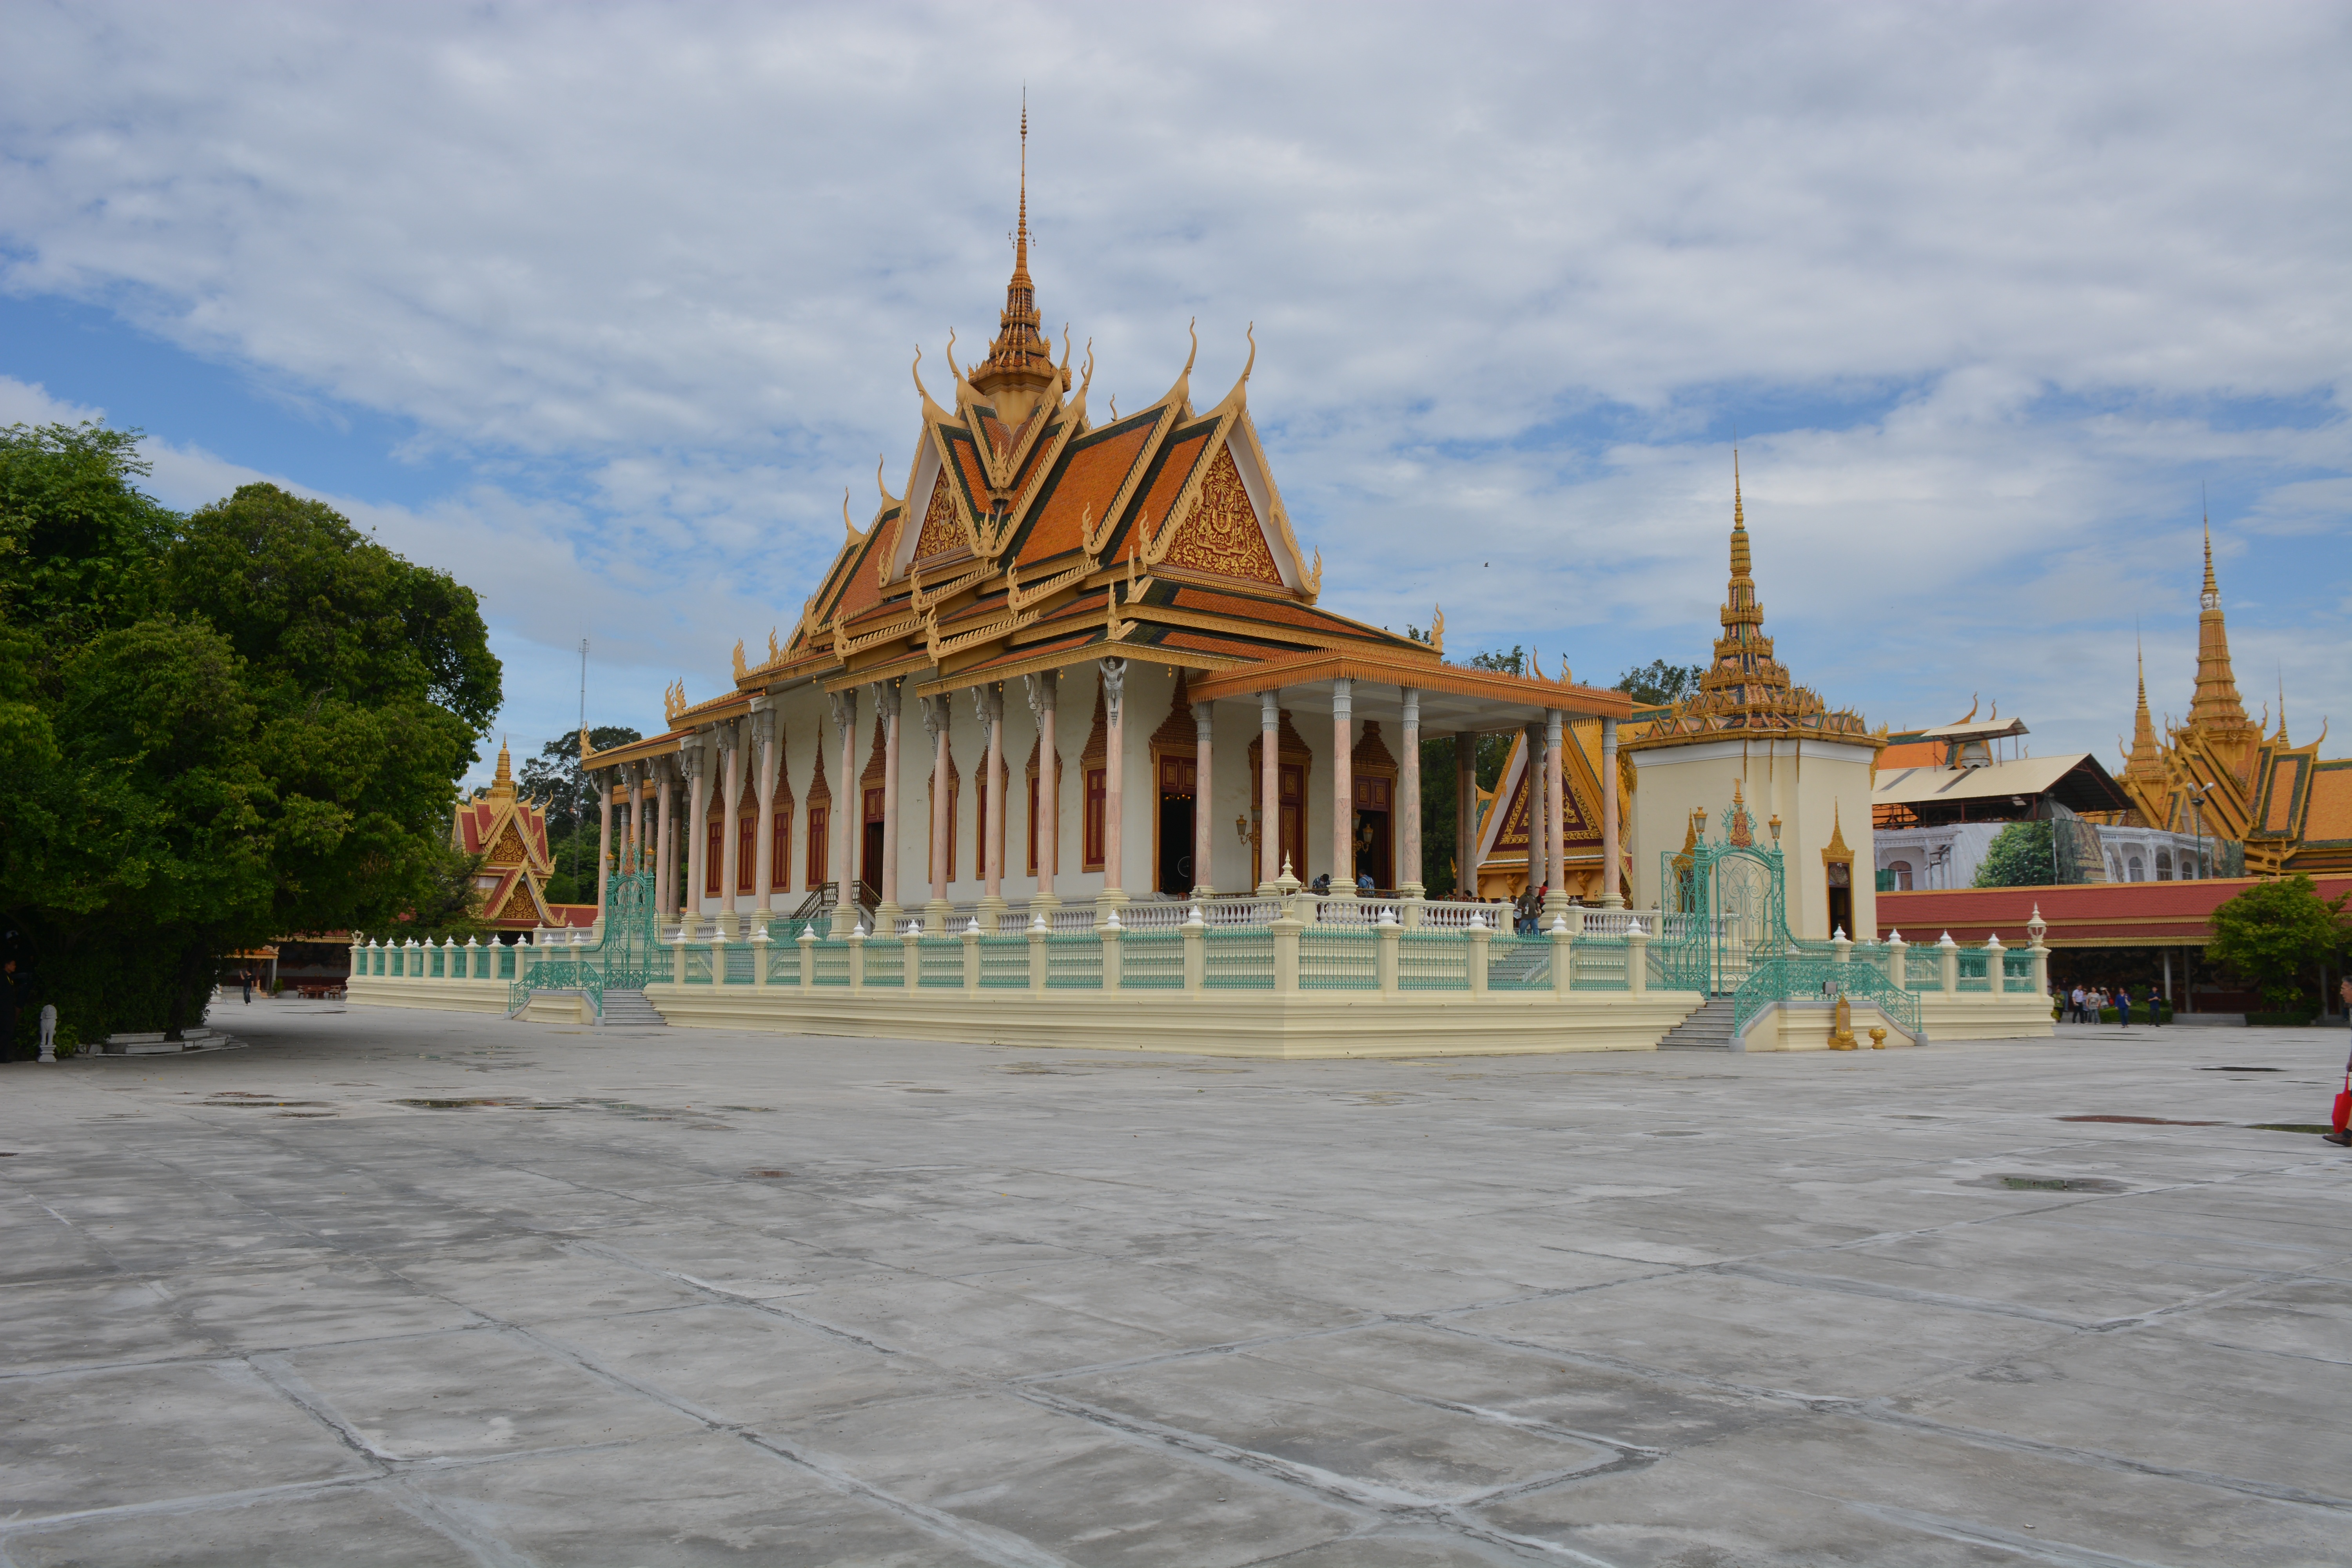
building, palace, place of worship, king, temple, cambodia, wat, hindu temple, historic site, pnom penh